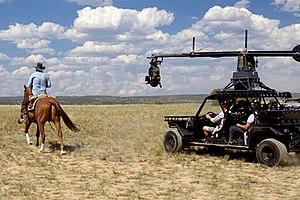
Un pied de caméra est un dispositif qui permet au cadreur d’un film de mettre en place un appareil de prise de vues animées pour effectuer le tournage d’un plan au cadrage aussi bien fixe qu’en mouvement.